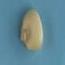
Maize quality: Good